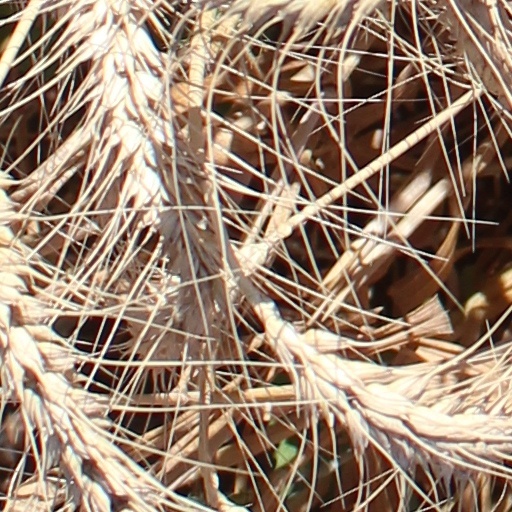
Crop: wheat